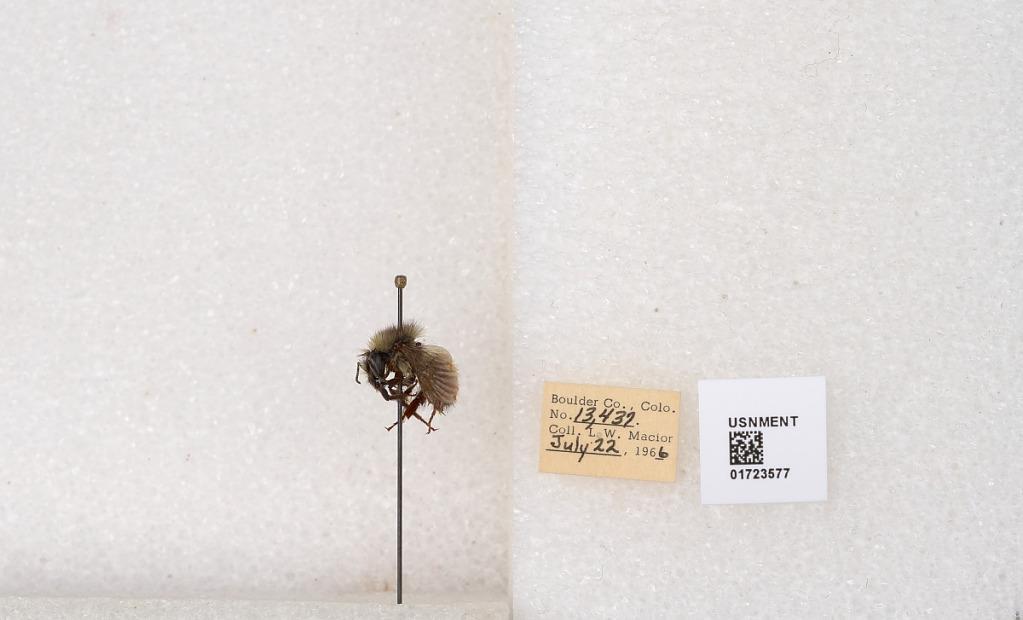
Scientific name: Bombus flavifrons Cresson
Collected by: L. Macior
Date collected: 1966-7-22
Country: United States
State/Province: Colorado
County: Boulder
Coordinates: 40.0925, -105.358